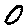
Label: 0